Piquet GP

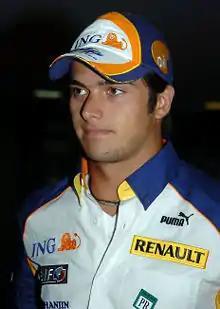
Piquet Sports was created primarily for Nelson Piquet Jr. to race in single-seater Formulae.

Piquet Sports was founded in 2000 by Brazilian Nelson Piquet, a triple Formula One World Drivers' Champion, for his son Nelson Piquet Jr. with Filipe Vargas, the team manager, setting up the operation. The team's first competition was the South American Formula Three Championship where Piquet Jr. took second in his first race and won four races later in Cascavel. The young Brazilian finished 5th in the championship with 77 points, while Piquet Sports finished fourth in the team's championship, also scoring 77 points.